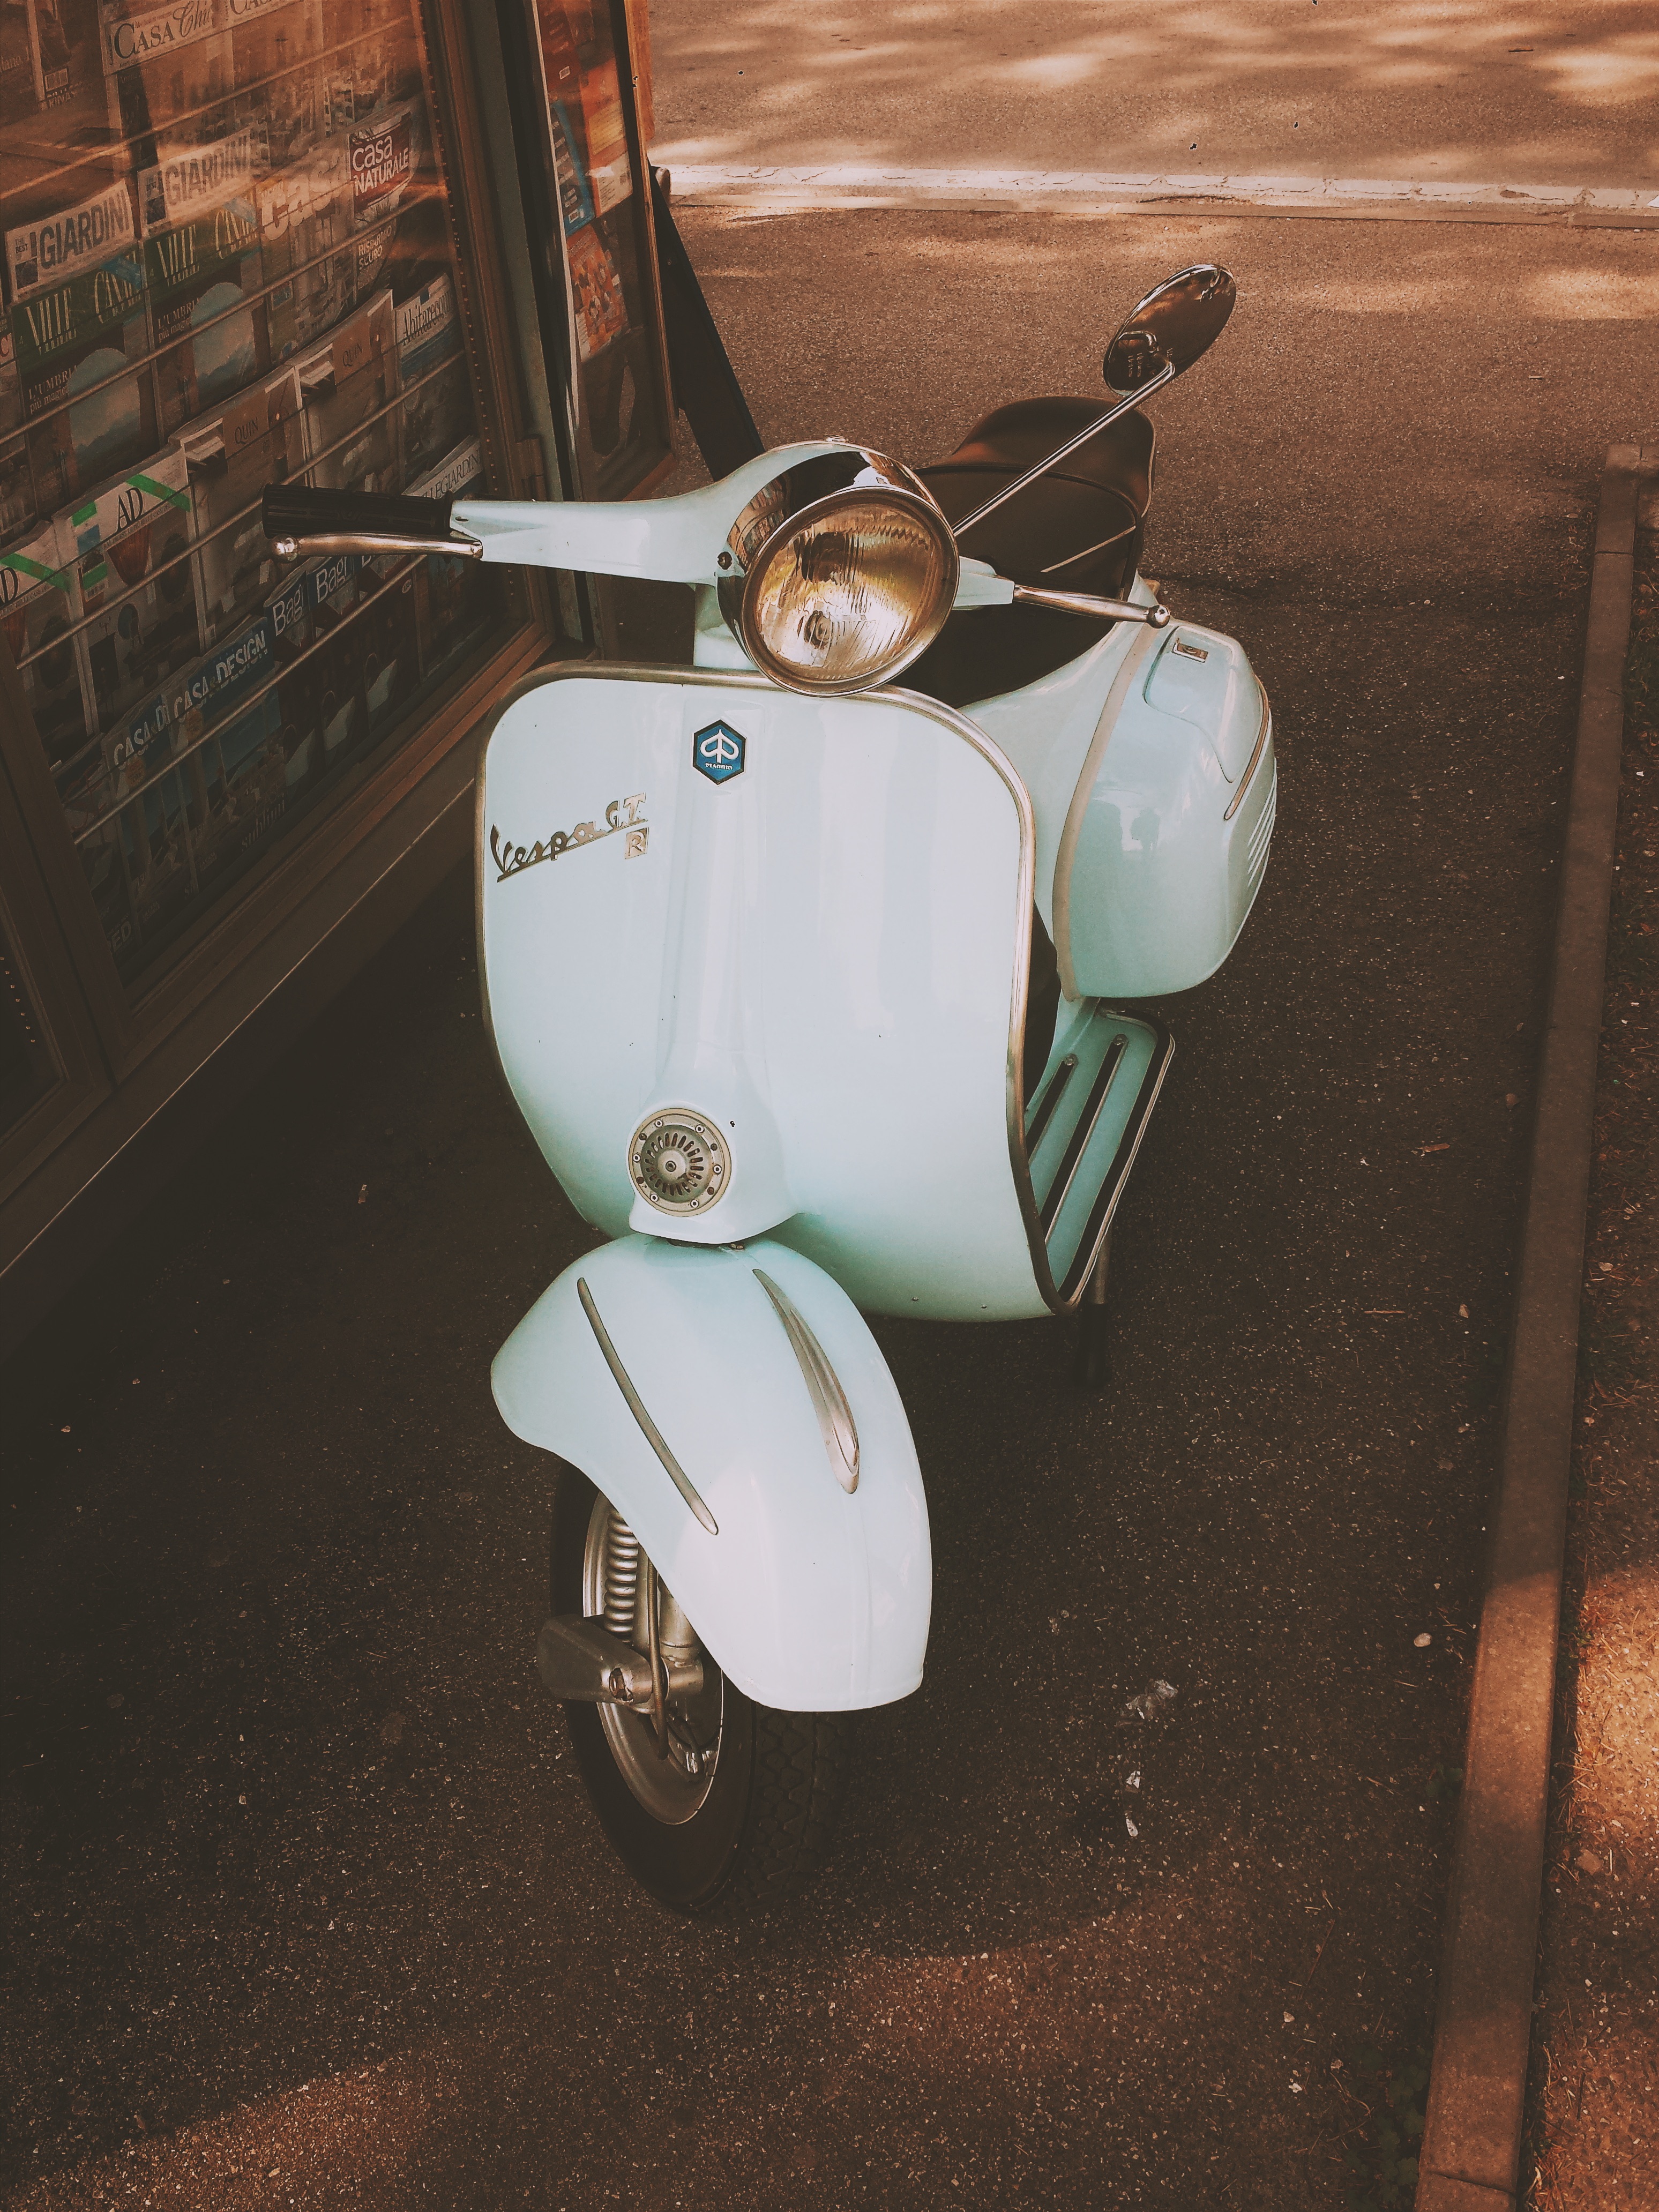
scooter, vespa